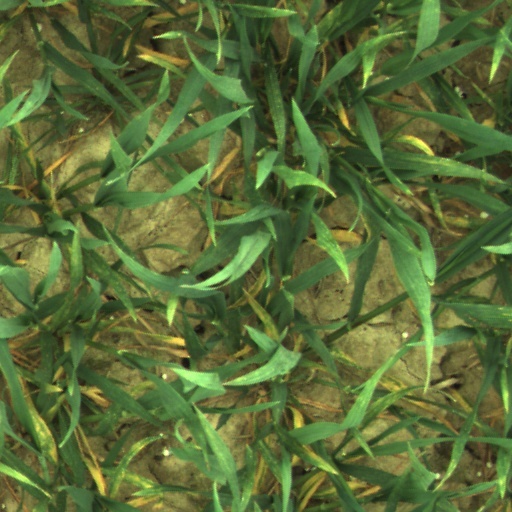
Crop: wheat